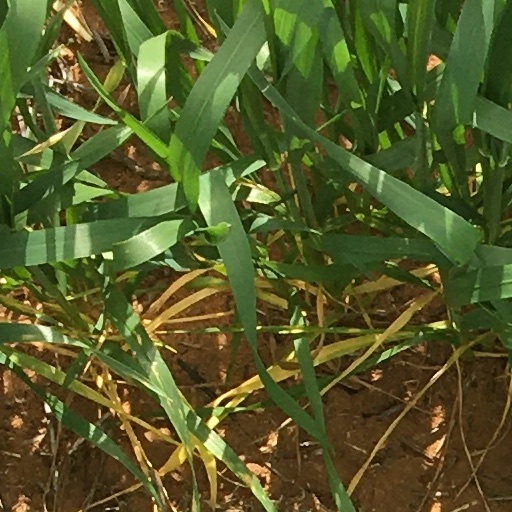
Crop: wheat